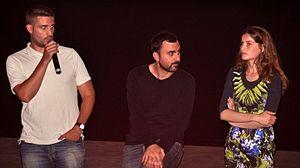
Pascal Sid, Julien Lacombe et Laetitia Casta à l'avant-première de Derrière les murs
Derrière les murs est un thriller fantastique français écrit et réalisé par Julien Lacombe et Pascal Sid, sorti en 2011.